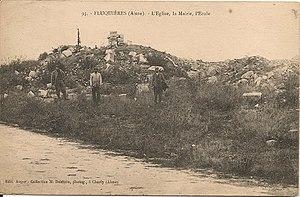
Fluquières Carte postale de 1919.
Fluquières est une commune française située dans le département de l'Aisne, en région Hauts-de-France.